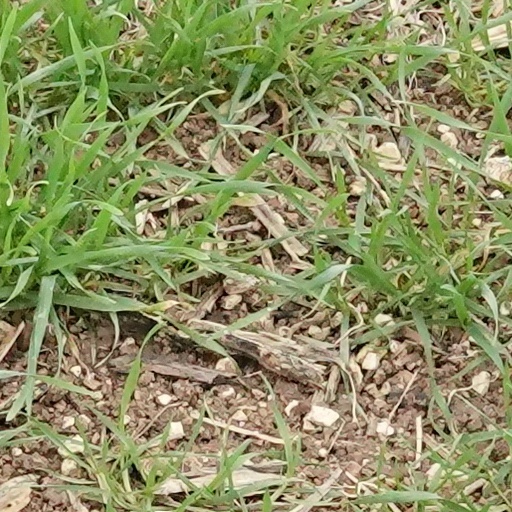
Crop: wheat